College of Marin

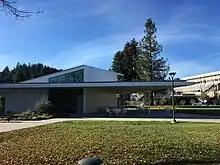
Partial view of the Kentfield campus AC building

In 1927 the students of College of Marin organized an unincorporated association named "The Associated Students of Marin Junior College". On October 8, 1932, they filed in the office of the California Secretary of State a document titled "Articles of Incorporation of The Associated Students of Marin Junior College". The filing of that document transformed The Associated Students of Marin Junior College into a corporation. On March 1, 1991, the students filed a "Certificate of Amendment of Articles of Incorporation". The filing of that amendment changed the corporation's name to "Associated Students College of Marin".